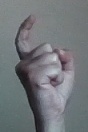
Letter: ra